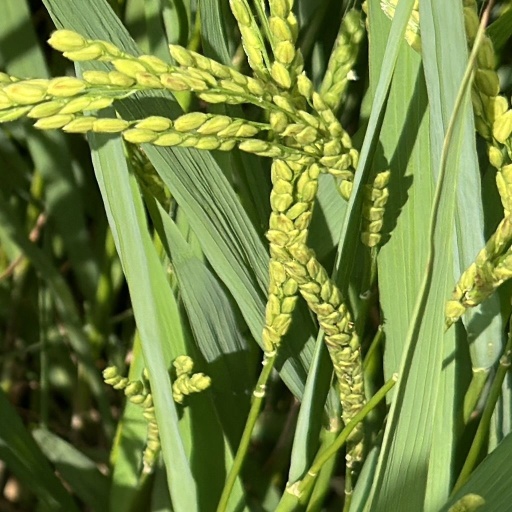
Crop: rice